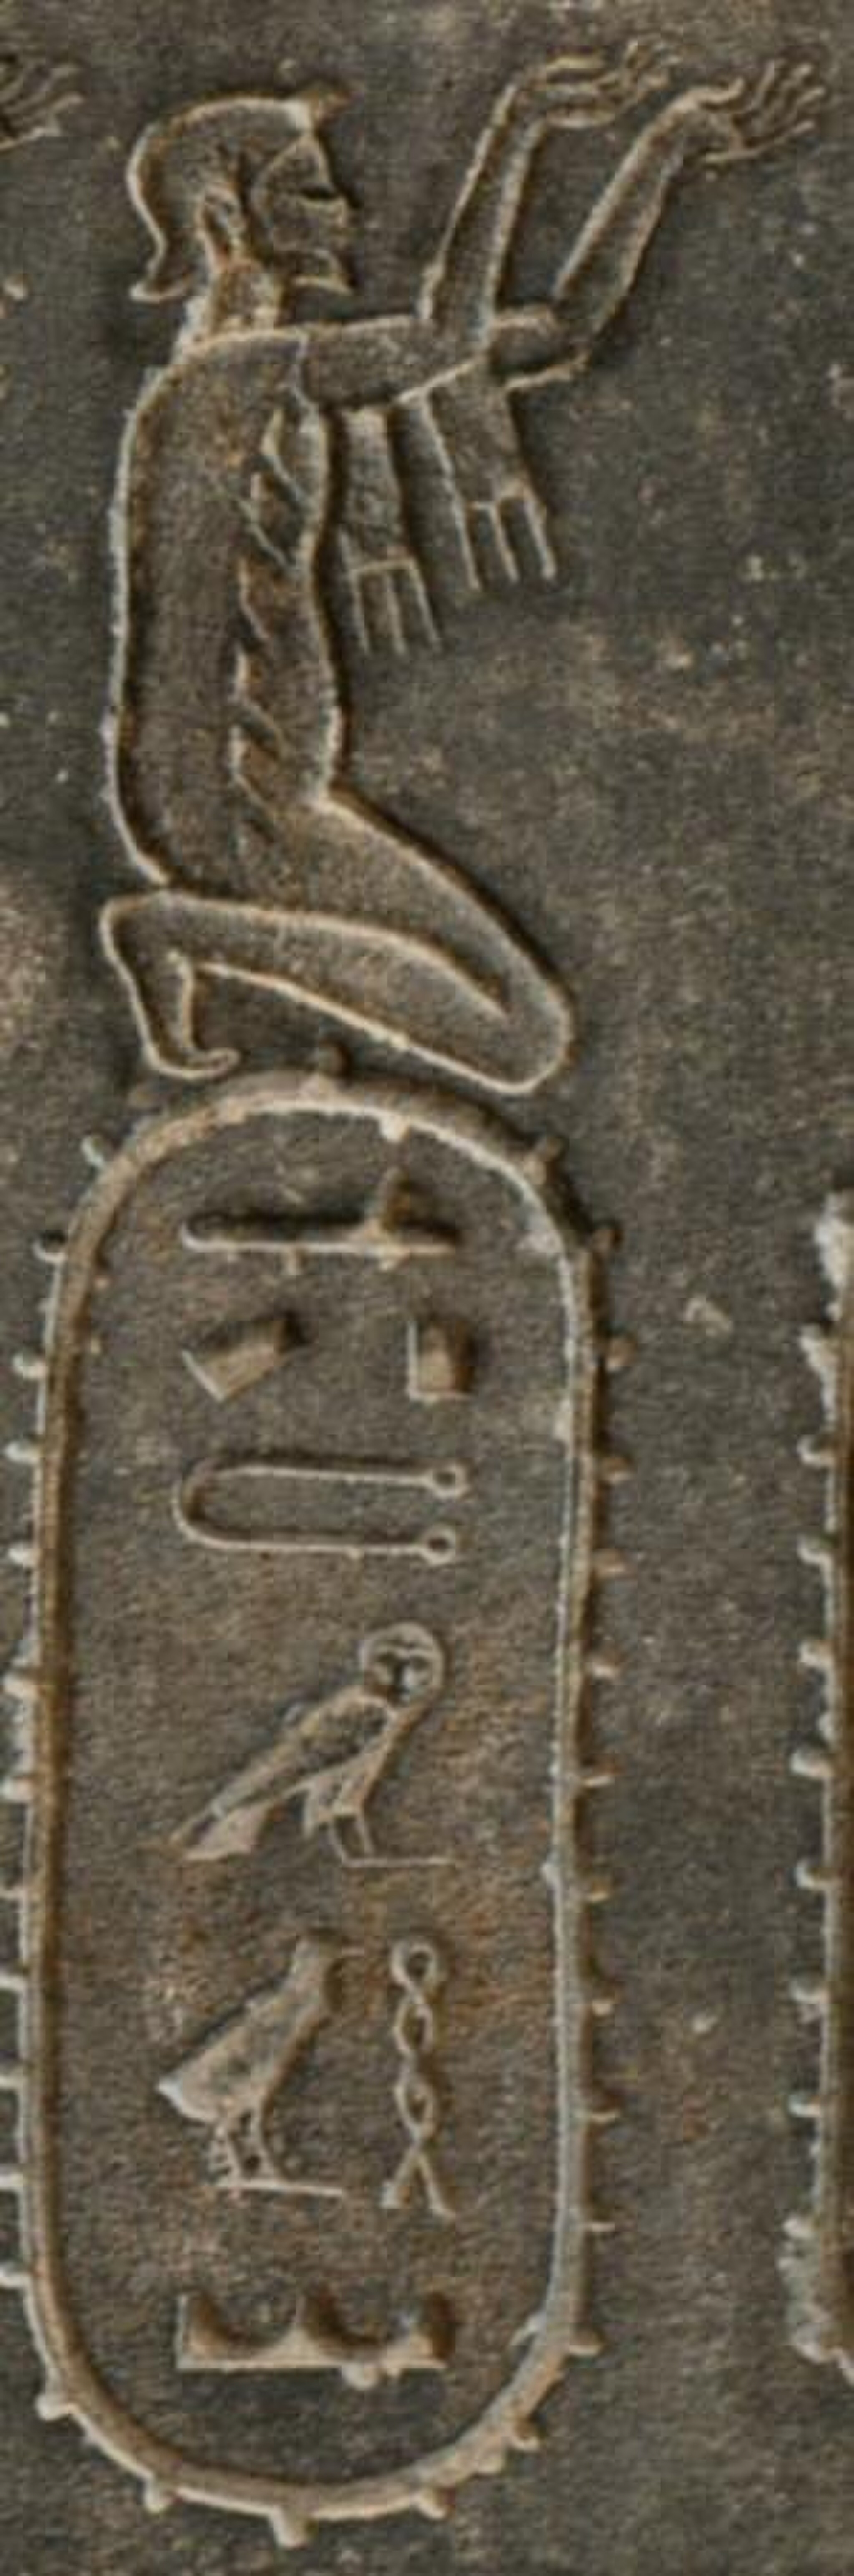
Title: Statue of Darius the Great, subject L09, t3 tjmhw (OE. Tjemehu = Cyrenaica)
Description: Statue of Darius the Great, subject L09, t3 tjmhw (OE. Tjemehu = Cyrenaica)
Date: 2019-10-29
Categories: CC-Zero, Statue of Darius I